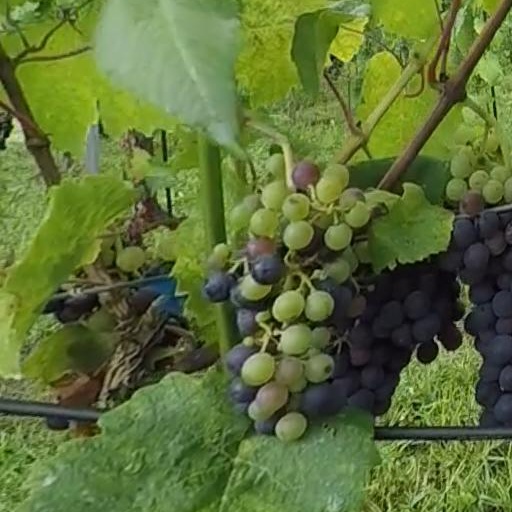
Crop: grape